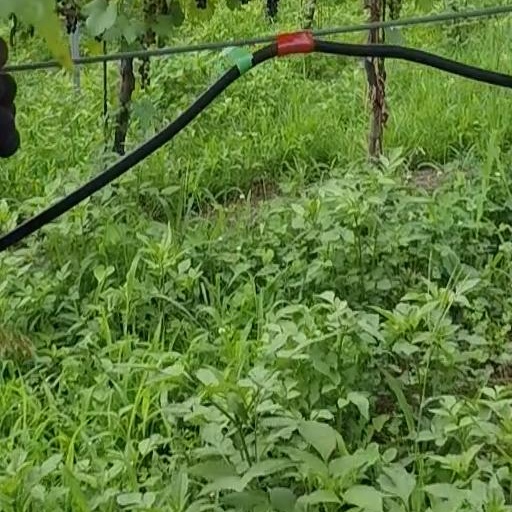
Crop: grape